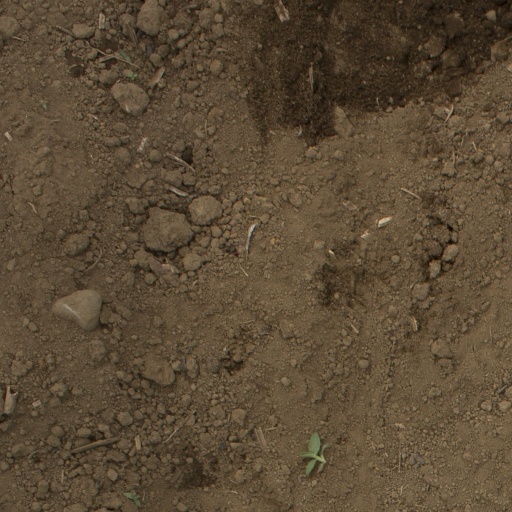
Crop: Jerusalem artichoke